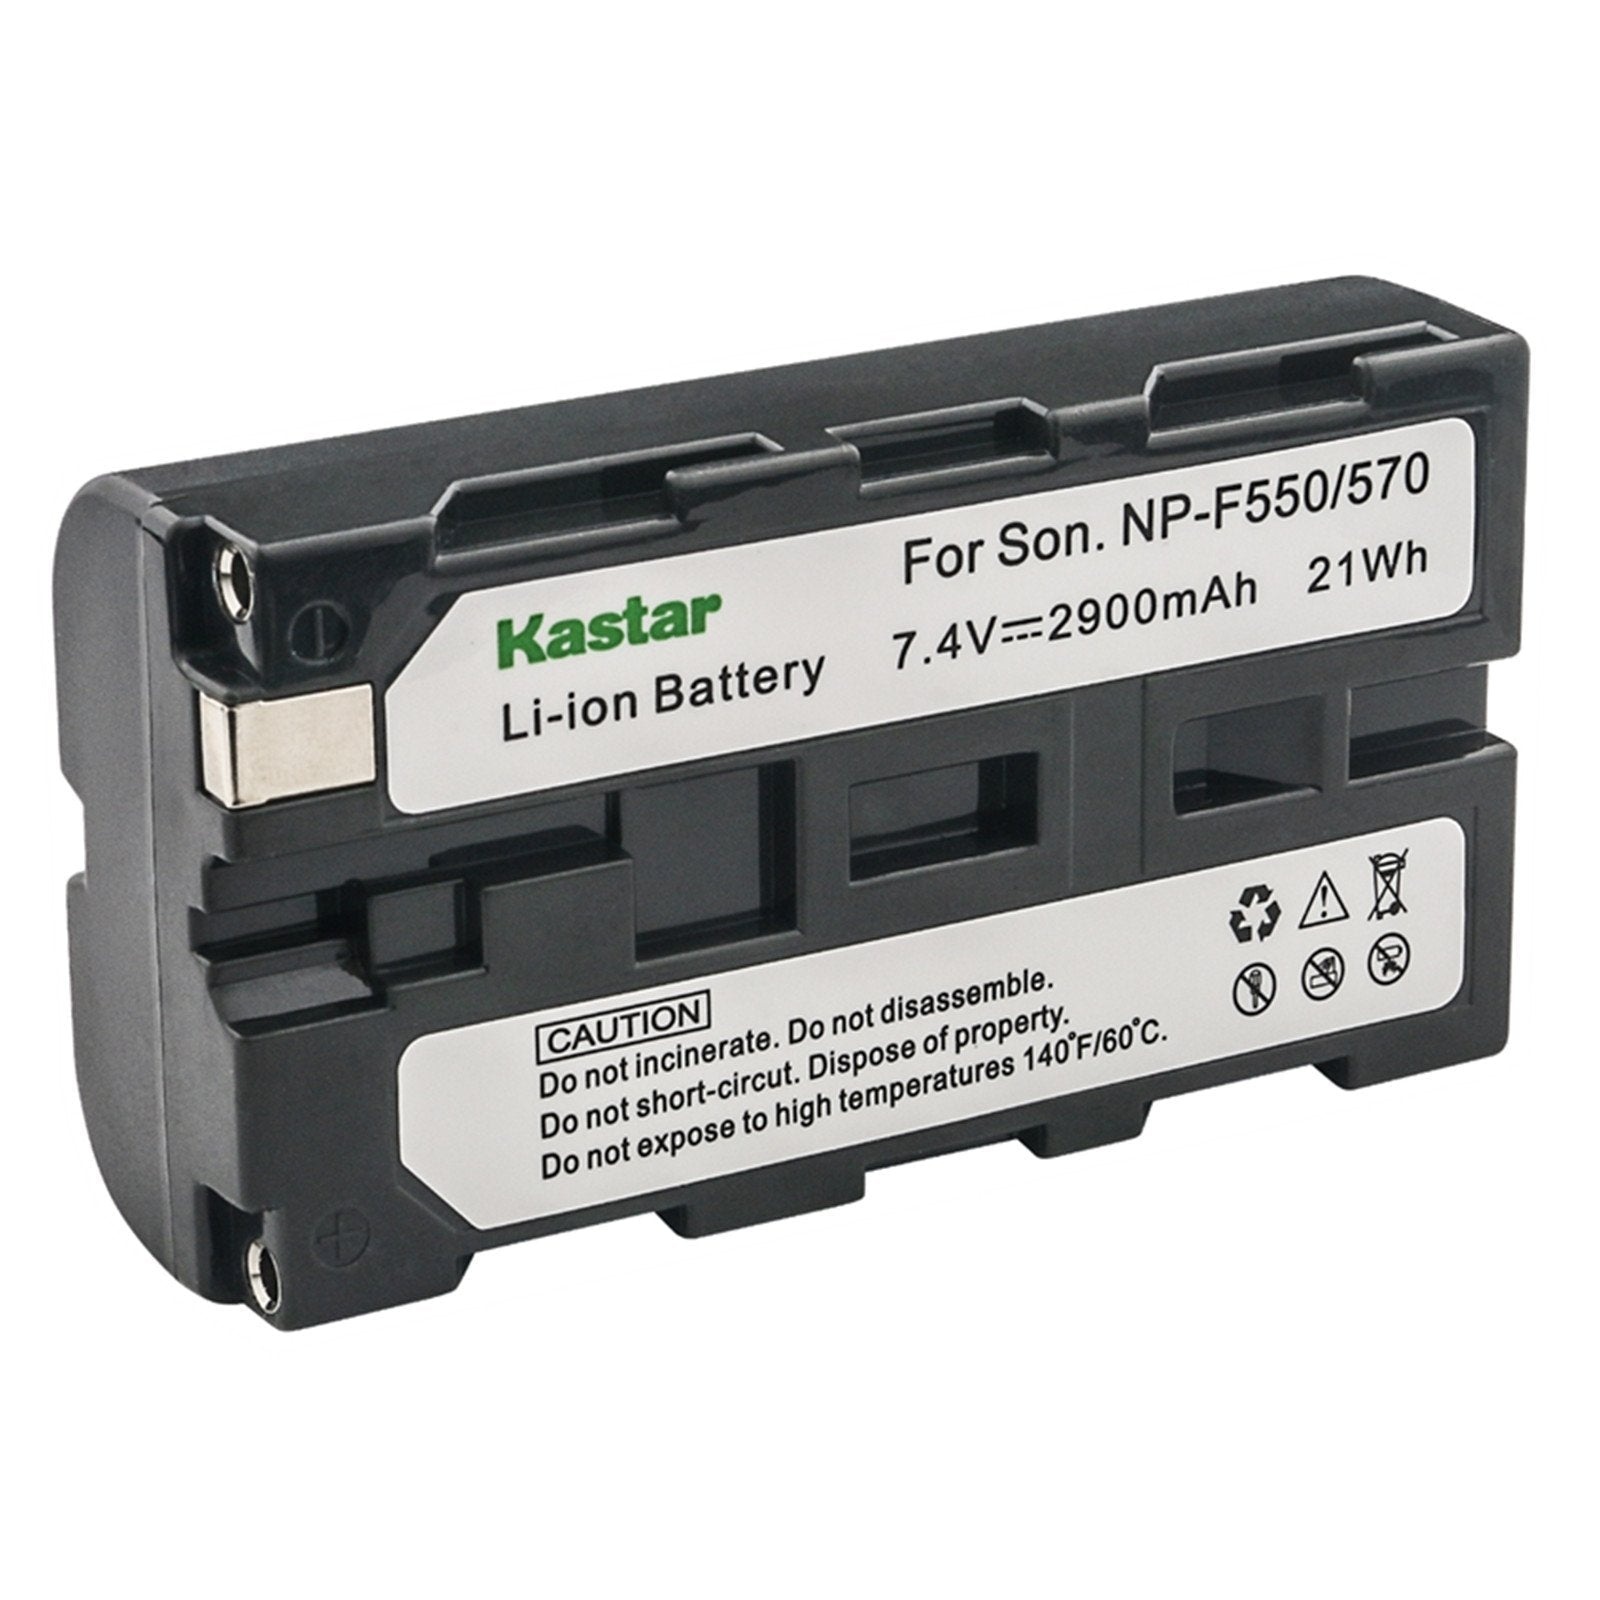
Kastar Battery for Sony NP-F570 NP-F550 NP-F530 NP-F330 & CCD-RV100 RV200 CCD-SC5 CCD-SC9 CCD-TR1 CCD-TR215 CCD-TR940 CCD-TR917 Camcorder, CN-126 CN-160 CN-216 CN-304 YN 300 VL600 LED Video Light
Brand: Kastar
Kastar Battery for Sony NP-F570 NP-F550 NP-F530 NP-F330 & CCD-RV100 RV200 CCD-SC5 CCD-SC9 CCD-TR1 CCD-TR215 CCD-TR940 CCD-TR917 Camcorder, CN-126 CN-160 CN-216 CN-304 YN 300 VL600 LED Video Light Package Includes: 1 x NP-F570 Battery Battery Compatible: Sony NP-F570, NP-F550, NP-F530, NP-F330 Charger Compatible: Sony BC-VM10, BC-VM50, BC-V615 Sony NP-F550, NP-F570, NP-F750, NP-F770, NP-F960, NP-F970, NP-F975, NP-FM50, NP-FM55H, NP-FM500H, NP-QM1,NP-QM91 Compatible the following Sony models: CCD- RV100, RV200 CCD-SC5, SC6, SC7, SC8, SC9, SC55, SC65 CCD-TR1, TR2, TR3, TR11, TR12, TR18 CCD-TR57, TR67, TR76, TR87, TR97 CCD-TR200 Series CCD-TR300 Series CCD-TR400 Series CCD-TR500 Series CCD-TR600 Series CCD-TR700 Series CCD-TR800 Series CCD-TR900 Series CCD-TR1100 CCD-TR2200, TR2300 CCD-TR3000, TR3100, TR3200, TR3300 CCD-TRV15, TRV16 CCD-TRV25 Series CCD-TRV35 Series CCD-TRV40 Series CCD-TRV50 Series CCD-TRV60 Series CCD-TRV70 Series CCD-TRV80 Series CCD-TRV90 Series CCD-TRV101 CCD-TRV201, TRV215 CCD-TRV315 CCD-TRV517 CCD- TRV615 CCD-TRV715, TRV716, TRV720 CCD-TRV815 CCD-TRV930, TRV940 CCD-TRV3000 DCR-SC100 DCR-TR7 DCR-TR7000, TR7100 DCR-TR8000, TR8100 DCR-TRV5, TRV7, TRV9 DCR-TRV49, TRV58 DCR-TRV103, TRV110, TRV120, TRV125, TRV130 DCR-TRV203, TRV210, TRV220 DCR-TRV310, TRV315, TRV320 DCR-TRV420 DCR-TRV510, TRV520, TRV525 DCR-TRV620 DCR-TRV720, TRV735 DCR-TRV820 DCR-TRV900, TRV935 DCR-VX9 DCR-VX2000, VX2001, VX2100, VX9000 DSC-CD250, CD400 DSC-D700, D770 HDR-AX2000 HDR-FX1 HDR-FX7 HDR-FX1000 HVR-V1U HVR-Z7U HXR-NX5 HXR-NX5U NEX-FS100 Product Features Kastar Brand Replacement Lithium-ion (Li-ion) Battery. High Quality, Long Lasting and Manufacture Price. The Battery 100% decoded and 100% Compatible with the Original Cameras and Chargers. High Capacity. Use high quality Japanese Cells for longer battery life with no Memory Effect. Use Integrated Japanese microchip which can prevent the overcharge and overdischarge. The Battery Include 30-DAY Money Back and 3-YEAR Manufacturer Warranty.
Category: Electronics > Electronics Accessories > Power > Batteries > Video Camera Batteries